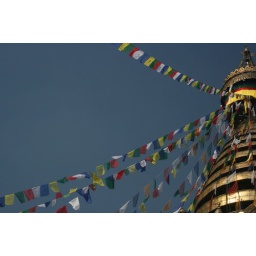
prayer flags against the blue sky - beautiful